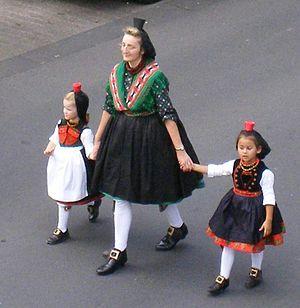
Le costume de la Schwalm est un costume traditionnel du nord de la Hesse dont les codes ont été fixés il y a cent cinquante ans. L'association des costumes allemands, qui comprend deux millions de membres, l'a élu « costume de l'année 2009 ».